Bilbao-Atxuri station

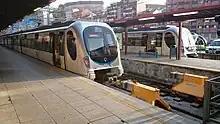
Platforms.

The station is an at-grade station with a large entrance facing Atxuri street. The main hall of the station is spacious and includes ticketing machines a waiting area as well as a small store. During the times as part of "Ferrocarriles Vascongados" it also included a restaurant. The station also serves the southern terminus for the Bilbao tram, including an at-grade platform and single track on one side of the building. The main hall also includes access to the headquarters of the Basque Railways (located on the upper floors) and to the main train platforms. Since the closure of the station in September 2019, the main building is not accessible by the public.